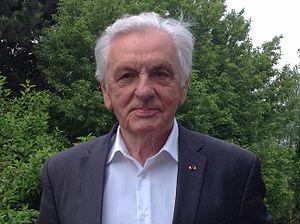
photo d'identité pour page personnelle
La Ligue nationale contre le cancer est une association française créée le 14 mars 1918 par Justin Godart et reconnue d'utilité publique depuis le 22 novembre 1920. Organisation non gouvernementale, la Ligue a pour missions la prévention et la promotion des dépistages des cancers, l'accompagnement des personnes malades et de leurs proches et le soutien financier de la recherche publique dans tous les domaines touchant à la cancérologie. Elle est le premier organisme non-gouvernemental français de financement de la recherche dans ce domaine.
Henri Pujol, né le 26 février 1930 à Florensac, est un médecin cancérologue français, professeur honoraire de médecine à l'Université Montpellier 1, ancien président de La Ligue nationale contre le cancer.